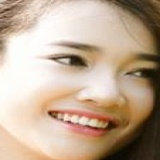
diễn viên Nhã Phương